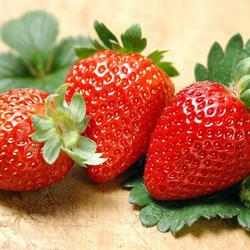
Label: Strawberry